Tangata manu

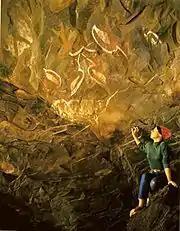
Bird-man ("Tangata manu") paintings in the Ana Kai Tangata cave.

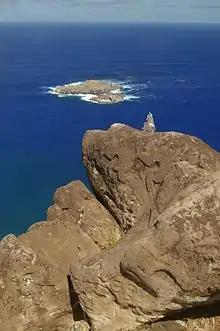
Petroglyphs on rocks at Orongo. Make-make at base and two birdmen higher up

In the Rapa Nui mythology, the deity Makemake was the chief god of the bird-man cult; the other three deities associated with it were Hawa-tuu-take-take (the Chief of the eggs, a male god), his wife Vie Hoa, and another female deity named Vie Kenatea. Each of these four also had a servant god who was associated with them. The names of all eight would be chanted by contestants during the various rituals preceding the egg hunt.